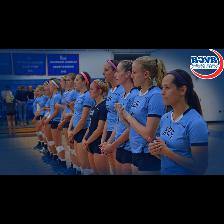
Label: Human